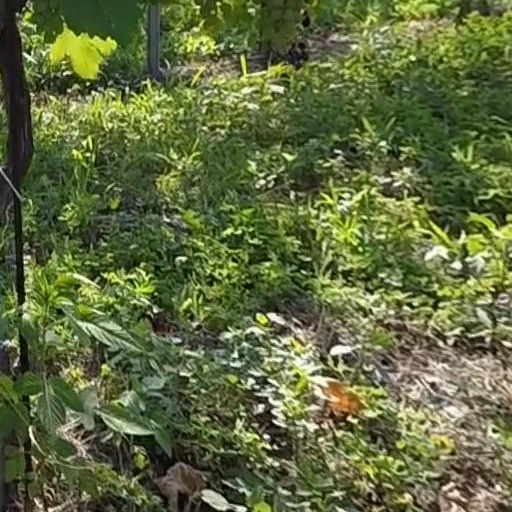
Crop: grape